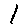
Label: 1